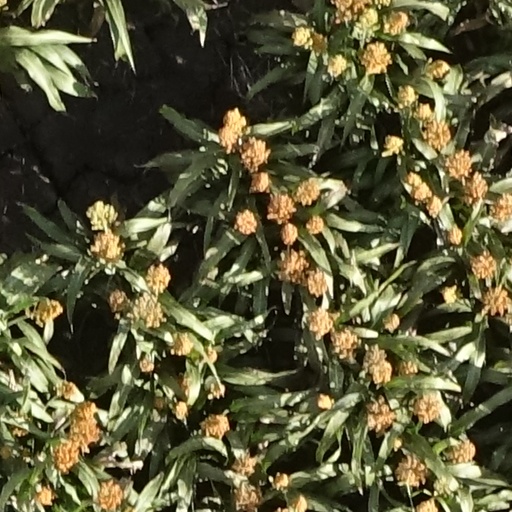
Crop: sorghum